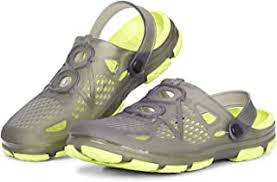
Label: Clog